LGBTQ history in Argentina

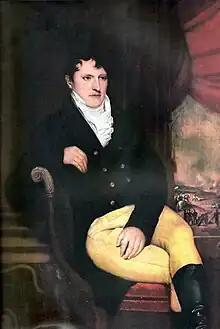
The alleged homosexuality of Manuel Belgrano, one of the main "Libertadores" of the country, has been established as a long-lasting rumor.

On March 23, 1813, the Assembly of the Year XIII suppressed the authority of the Inquisition. Homosexuality then entered a "non liquet" from which it did not emerge until well into the 20th century. In accordance with the Napoleonic Code, it ceased to be a punishable crime, so there are not testimonies of the sort, while at the same time it did not enter into conventional customs and was therefore not discussed. There are some testimonies that give an account of the homophobic mentality during the first years of independence, such as a note that a Buenos Aires resident named Juan Madera sent in 1813 to the police mayor, in which he accused various men of introducing sodomy in the city.